Saint-Pol-de-Léon Cathedral

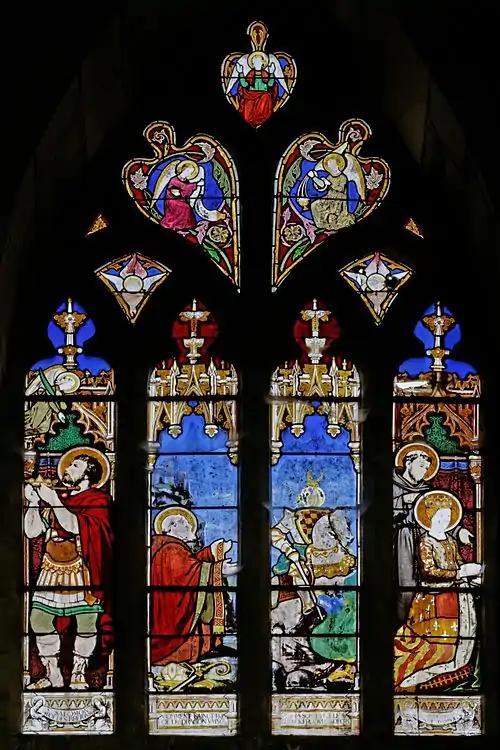
The window depicting Salomon, Saint Pol, the sieur of Kergonadec'h and Françoise d'Amboise

Called "Les Etagères de la nuit", these wooden "skull boxes" or "boîtes à crâne" are kept behind a grill in the cathedral's ambulatory. Each box holds a skull and the box is inscribed with the name of the person to whom the skull belonged. The box takes the form of a small chapel surmounted by a cross with a trefoil shaped opening. At one time these "skull boxes" were common in Brittany and it was the practice up until the 19th century to remove skeletons from the cemetery after they had been buried for 5 years in order to create space for new remains. The bones were placed in the ossuary or charnel house but the skulls were passed to the deceased's family and many chose to have the skull placed in these chapel shaped boxes and kept on display. The skulls seen on the shelves come from all classes of society from a baker, a health inspector, an infant aged only 6 and a priest to Hamon Barbier the archdeacon of Kéménédilly who owned the famous Kerjean château.